Chantal Janzen

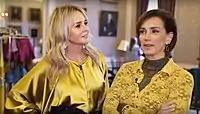
Janzen with actress Monic Hendrickx in November 2019

Since she made the switch to RTL Nederland, she has presented various television programs including "De Jongens tegen de Meisjes", "Everybody Dance Now," "It Takes 2", "Time To Dance" and "The Voice of Holland". She also presents the Dutch versions of "Dance Dance Dance", "All Together Now" and "Dancing with the Stars". Over the years, Janzen was also seen as a jury member in the television shows "Your Face Sounds Familliar", "Holland's Got Talent" and "The Talent Project." In 2015 and 2016, Janzen could also be seen as a presenter in Germany at "The Voice Kids" and as jury member at "Superkids".